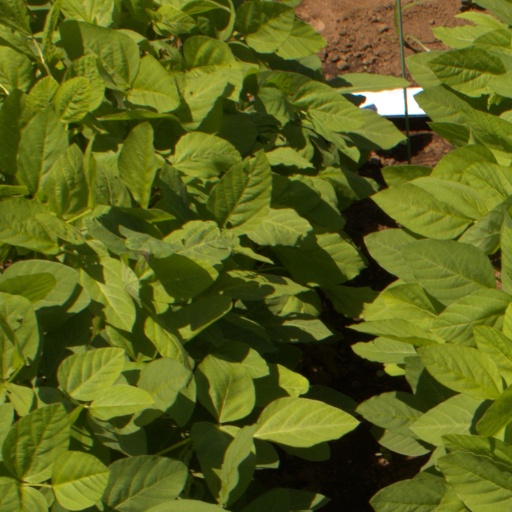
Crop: soybean